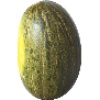
Label: Melon Piel de Sapo 1